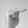
ASL letter: T